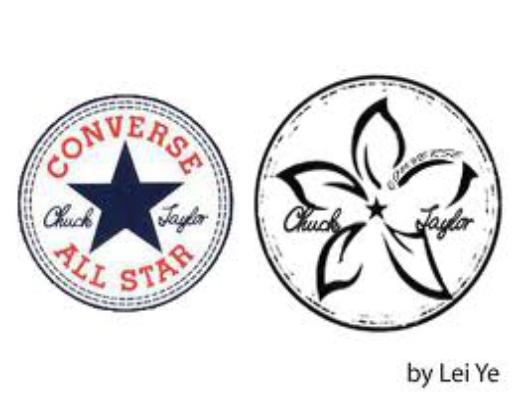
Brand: Converse
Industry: Clothes